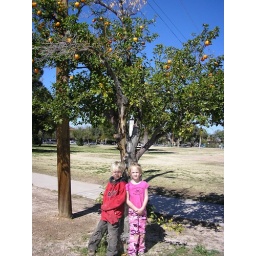
orange tree in tucson